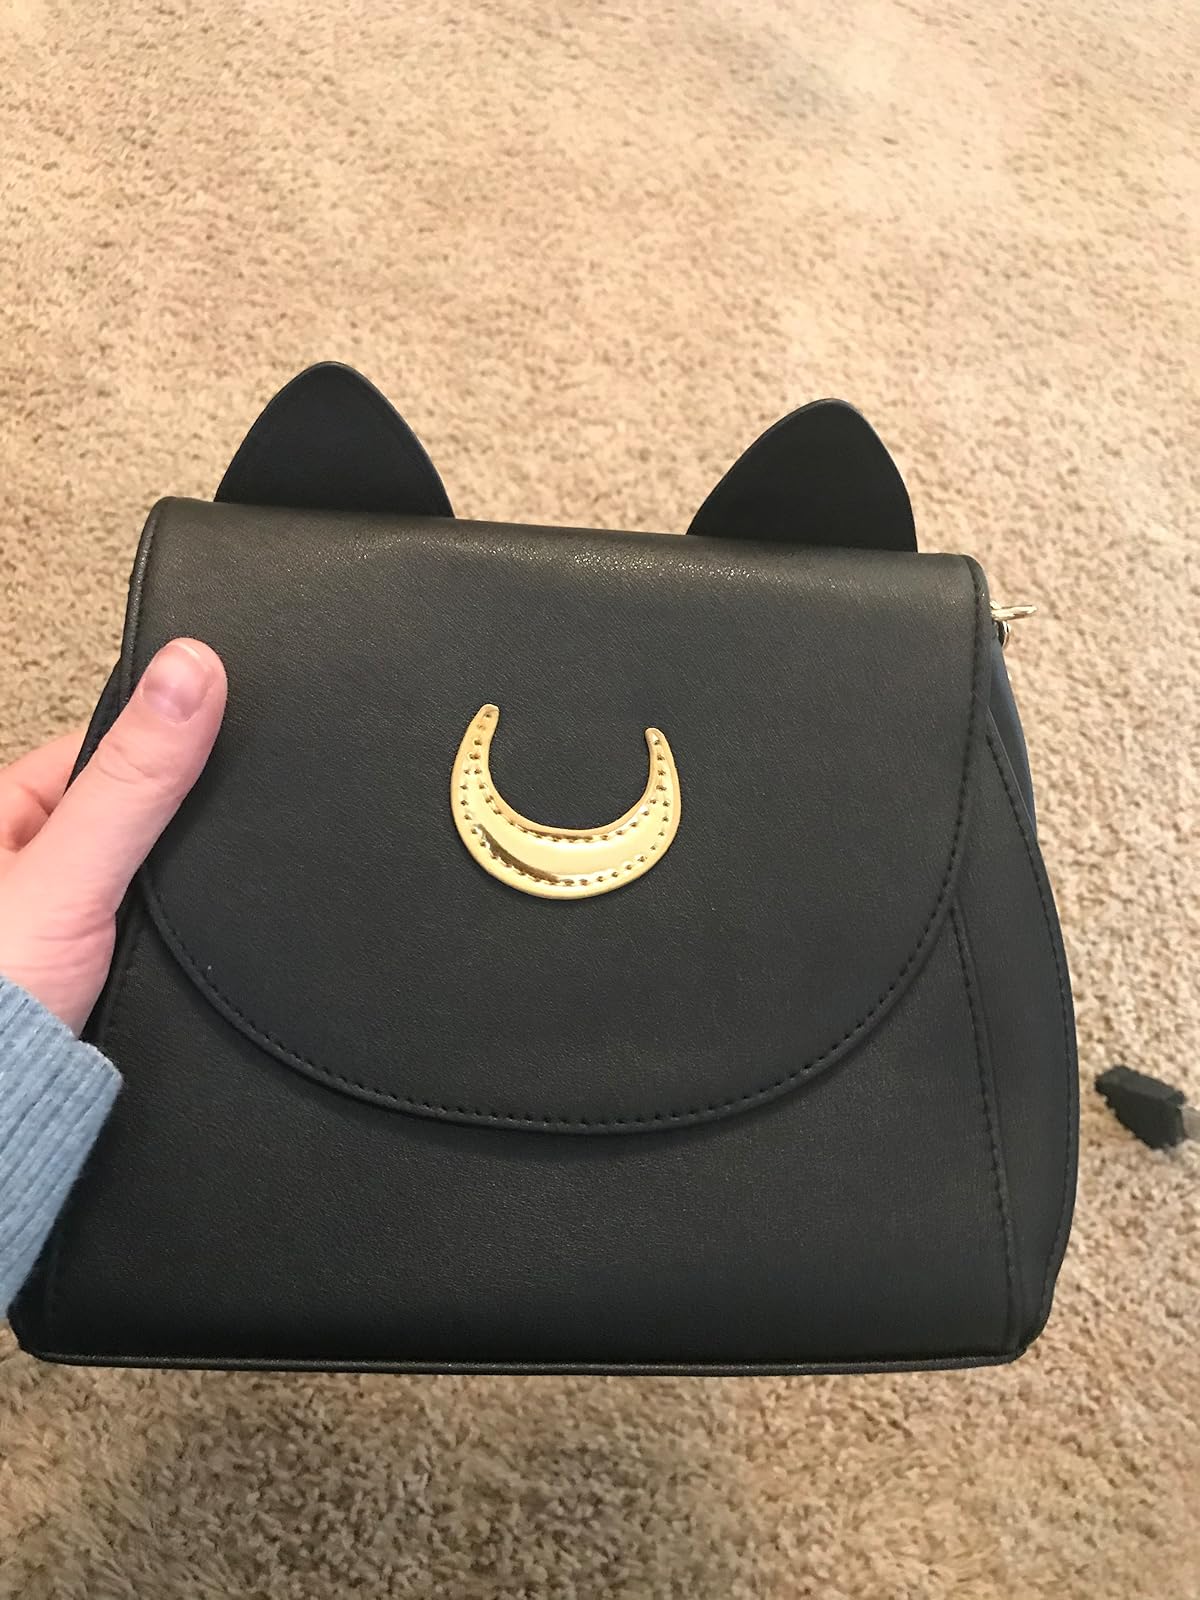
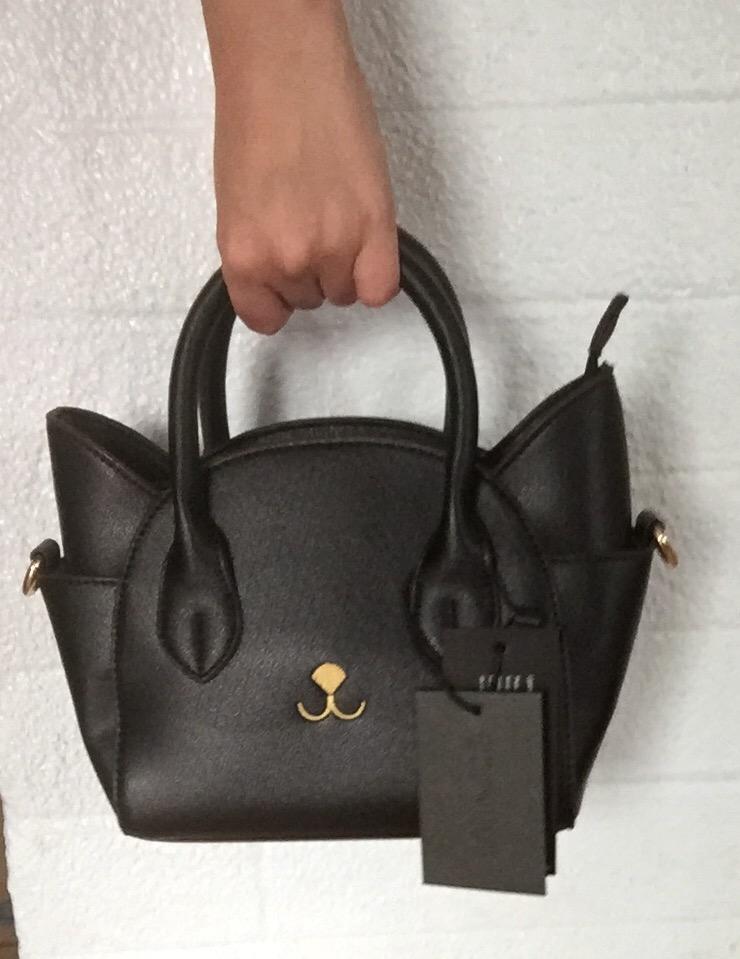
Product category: accessories_handbag
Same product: no